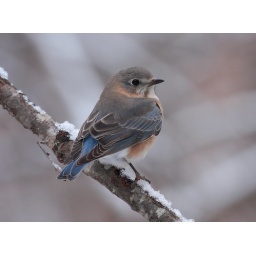
A female bluebird with our Christmas snow! First white Christmas in Atlanta since 1882.